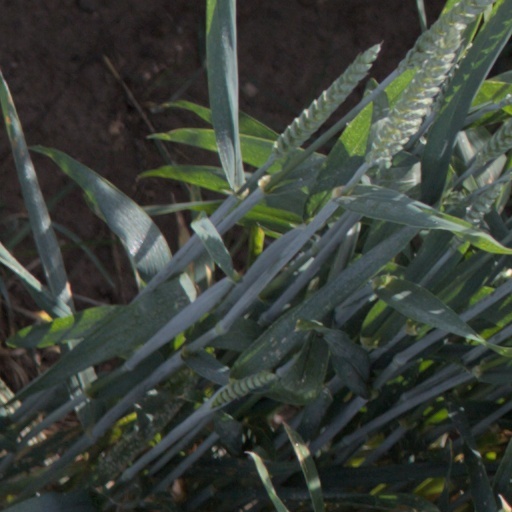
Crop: wheat